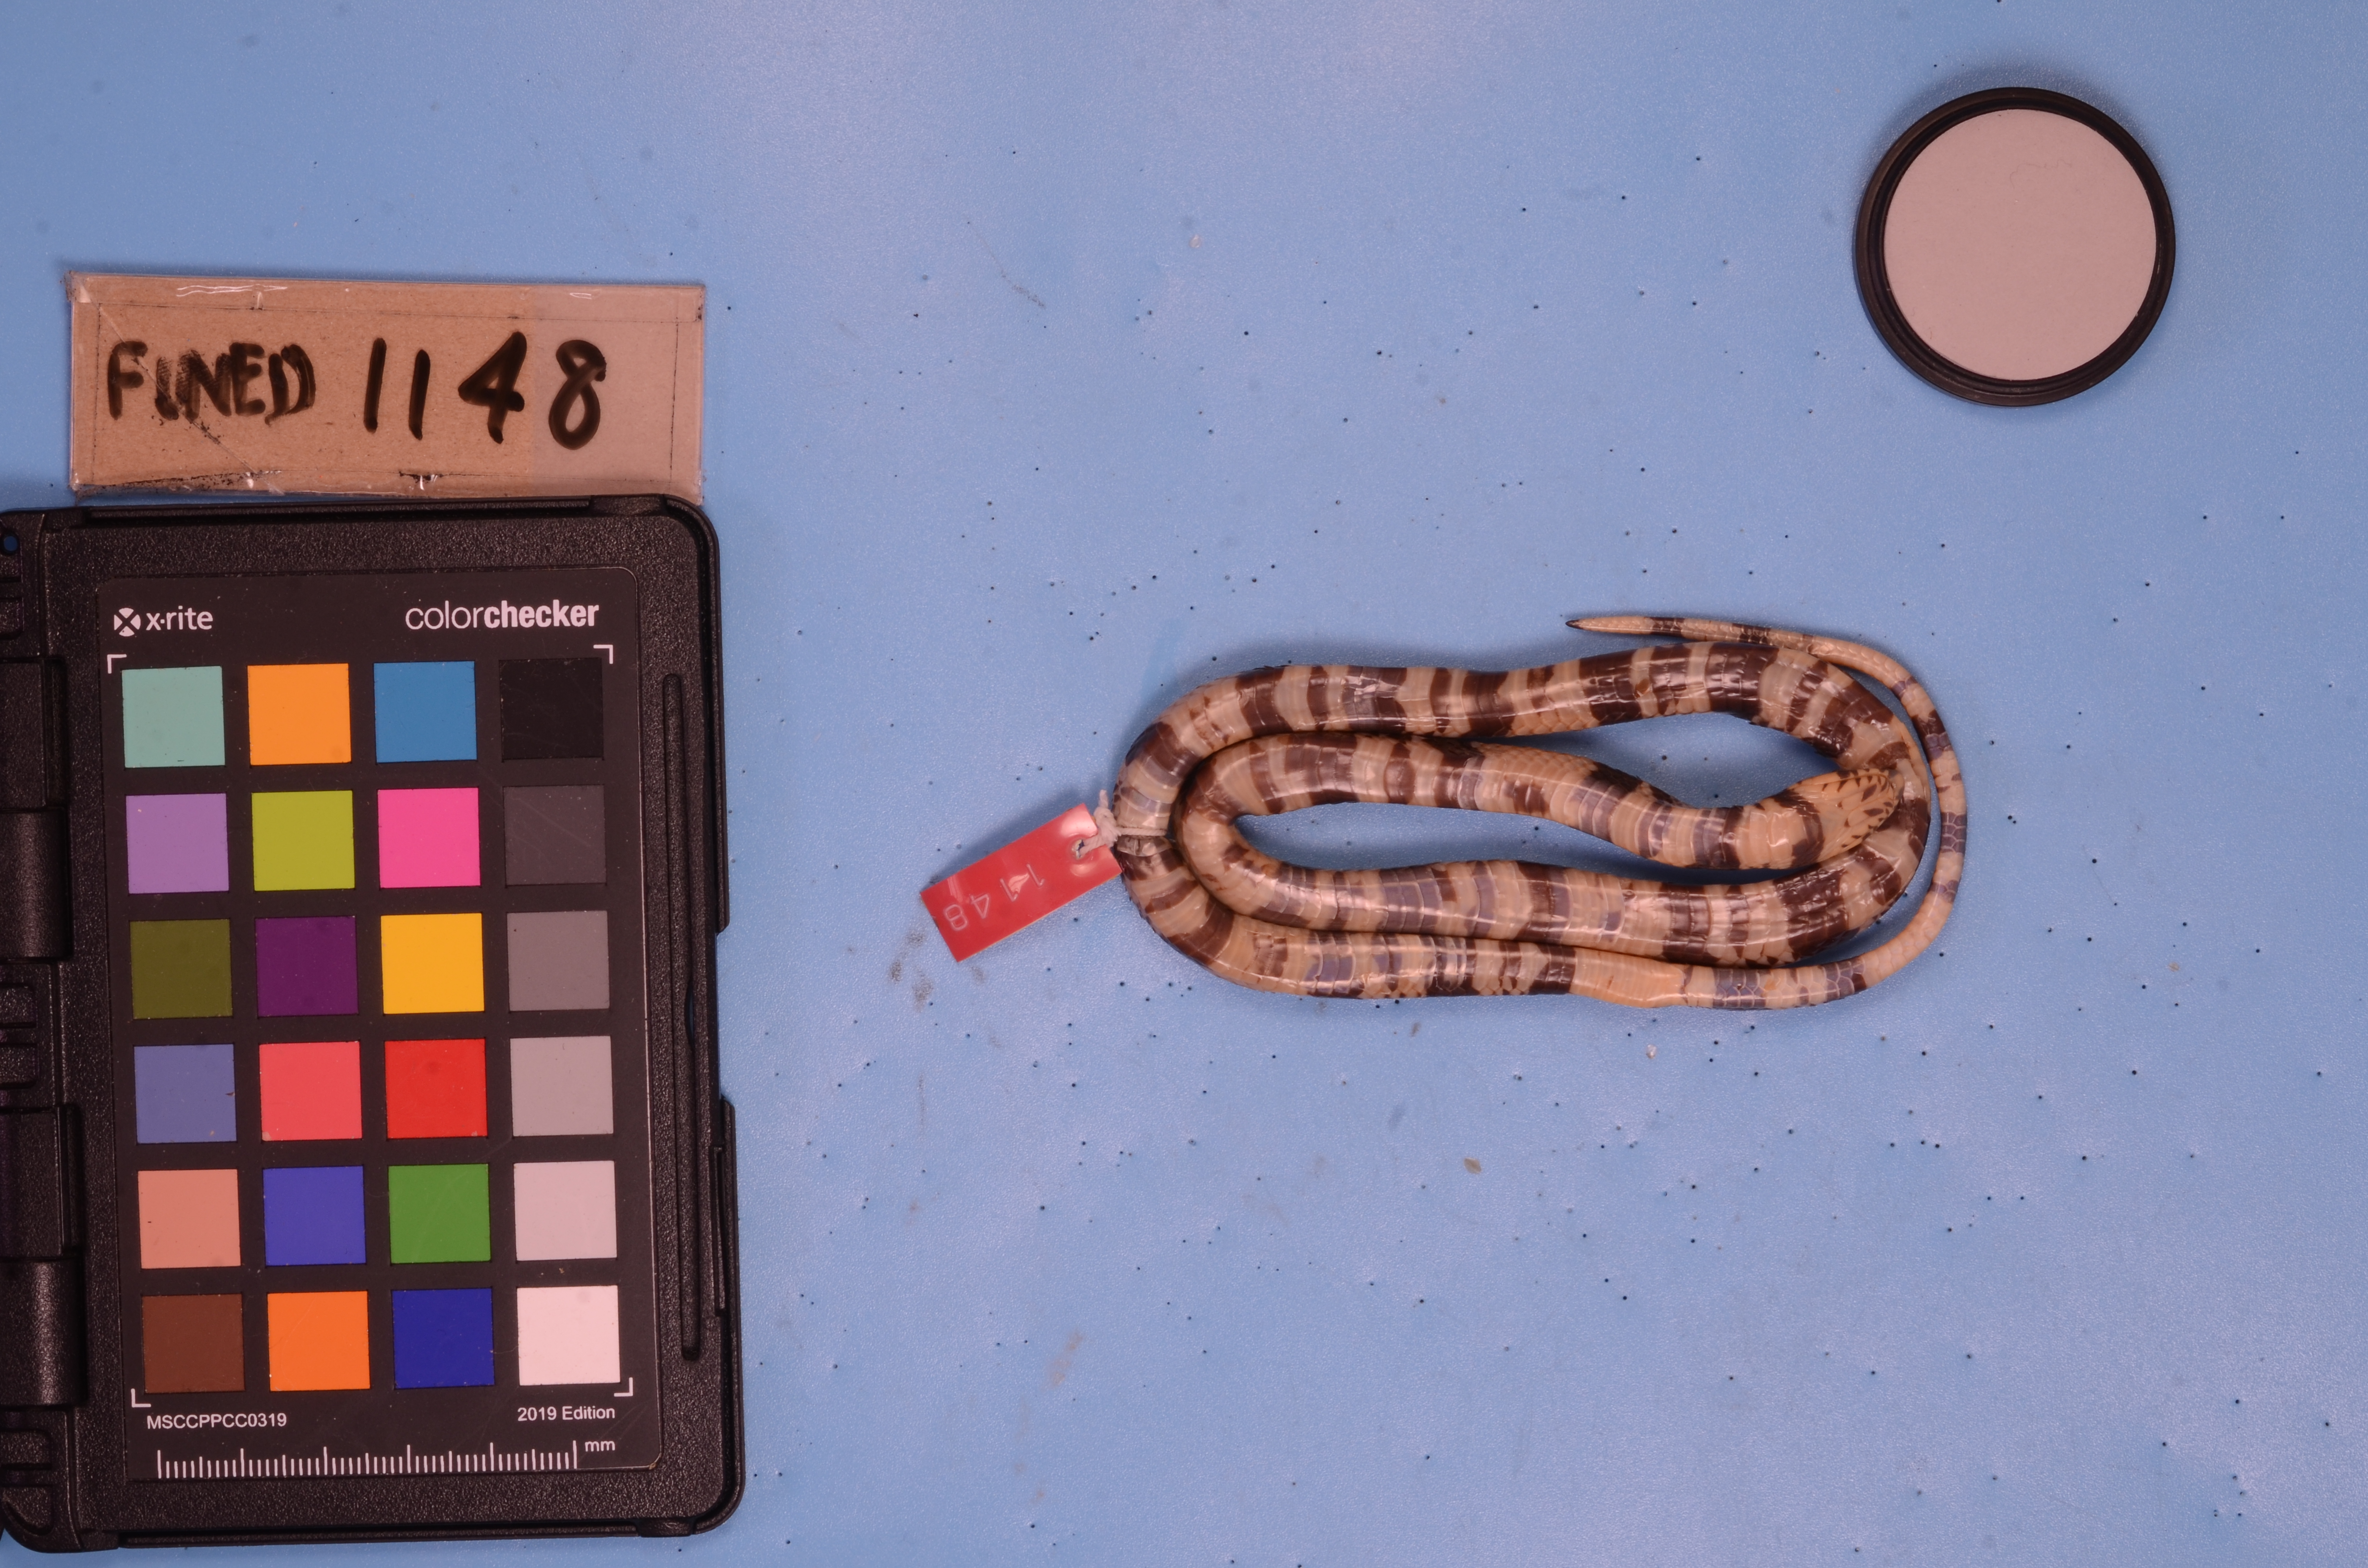
Species: Simophis rhinostoma
View: ventral
Mimicry status: mimic